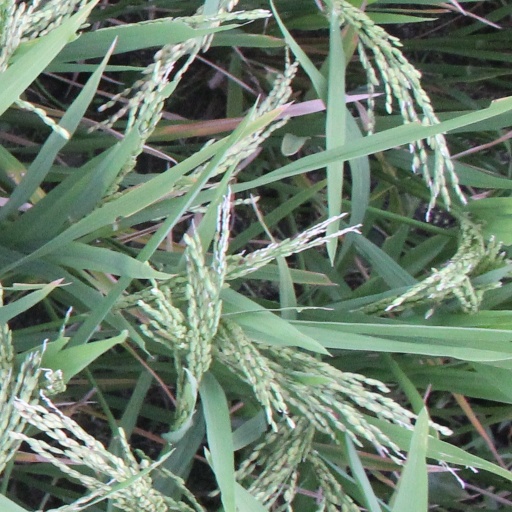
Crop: rice